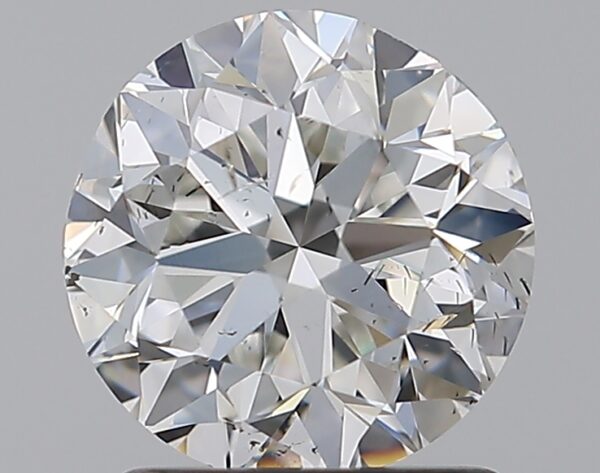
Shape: round
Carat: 1.5
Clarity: SI1
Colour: H
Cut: GD
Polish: EX
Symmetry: GD
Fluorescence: N
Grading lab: GIA
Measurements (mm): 6.97 x 7.06 x 4.62